Otto Böhler

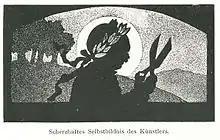
"Jocular self-portrait of the artist", ~1890, silhouette

Otto Böhler (11 November 1847 – 5 April 1913) was an Austrian silhouette artist who specialized in portraits of many great conductors, composers, and pianists of his time.